English contract law

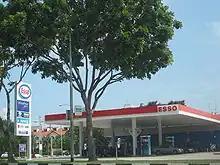
A statement of opinion by an expert, which proves false, will be taken as a factual misrepresentation, as in "Esso Petroleum Co Ltd v Mardon".

In addition to damages for not getting the thing promised itself, a contract breaker must compensate for the costly consequences of the breach that one would reasonably expect to exist. There must be a causal connection between the breach and the consequence complained of. In "Saamco v York Montague Ltd" it was held a bank could not recover damages from property valuer for all of the difference in what the properties it bought after getting the valuations were assured to be and actual property values, because a large part of the difference resulted from generally depressed market prices following "Black Wednesday" in 1992. In a business deal, calculation will typically be based on the forgone profits that one could reasonably have expected to make. This could also include the "loss of a chance" to profit, so in "Chaplin v Hicks" an entrant in a beauty contest wrongfully excluded from the final round was awarded 25% of the final prize money to reflect her 1 in 4 chance of having won. One limit lies at consequential losses that are too "remote", or are not a natural result of the breach, and are not in the parties' contemplation. In "Hadley v Baxendale" a miller tried to recover damages from Baxendale's delivery company for the lost profits from his mill grinding to a halt, after they were late delivering a crankshaft back from being fixed. But Alderson B held that because millers would usually be expected to keep spare crank shafts, and because he had not informed Baxendale of the importance of the timely delivery, an award for profits could not be compensated. More recently in "The Achilleas" the majority of the House of Lords preferred to express the remoteness rule as one of construing the contract to reflect the parties' "background of market expectations". Transfield Shipping returned "The Achilleas" late to its owner, Mercator, which led Mercator to lose a lucrative contract with Cargill that would make over $1.3 million, an occurrence that was plainly a natural consequence of the breach and easily foreseeable. Yet because the standard practice and expectation in the shipping industry was that if a ship were returned late only the ordinary sum for hire would be due, this was the limit on recovery. It is also possible to lose one's entitlement to damages if steps are not taken to mitigate further losses, that any prudent person would, rather than sitting back and letting losses run up. But the burden of proof of a failure to mitigate is on a contract breaker, to whom the courts are unlikely to be sympathetic. A contract breaker could may also, if a concurrent liability arises in tort, argue a claimant's damages should be reduced to reflect their contributory fault, and the courts can reduce an award to achieve a just and equitable result. Sometimes potential profits will be too uncertain, or a general fall in market prices means that even claiming damages for the thing itself would leave one in a negative position, and so the courts allow a claimant to choose whether to sue, not for a failure in expectations, but to cover her expenses in preparing for the contract, or the "reliance interest". In "Anglia Television Ltd v Reed" a TV channel successfully sued Robert Reed for not turning up for shooting a film. It was unclear whether the film would make any profits at all, and so Anglia TV got compensated for its wasted expenses in preparing the set. The level of damages is generally assessed at the date of the breach, but this is variable if the court thinks another time would be fairer.